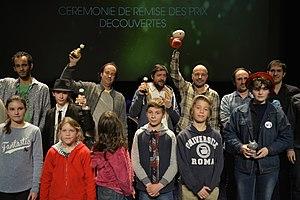
Lauréats des prix Jeunesse au Festival International de la Bande Dessinée d'Angoulême 2017.
Le 44ᵉ festival international de la bande dessinée d'Angoulême s'est tenu du 26 janvier au 29 janvier 2017.